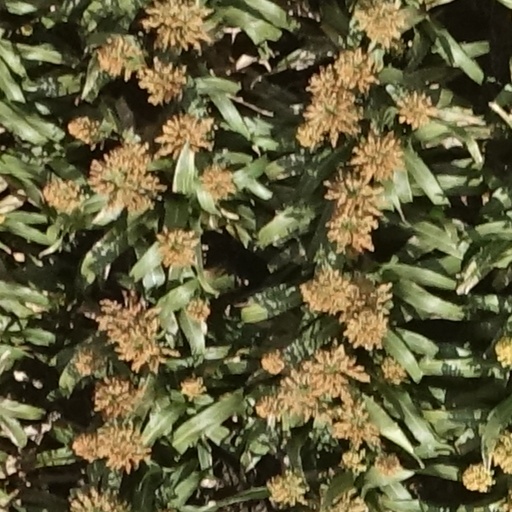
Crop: sorghum